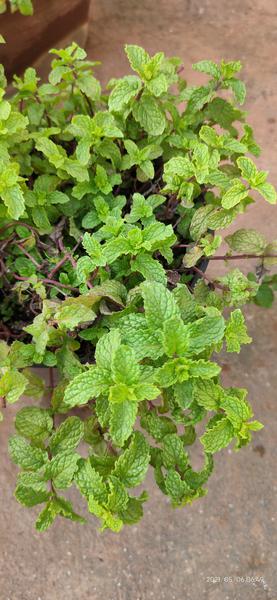
Plant: Mint